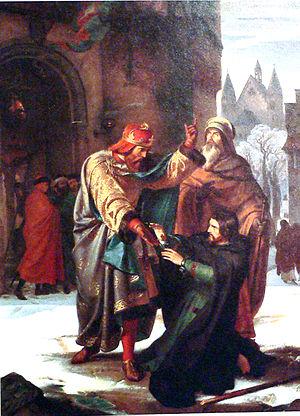
Cette page concerne l'année 941 du calendrier julien.